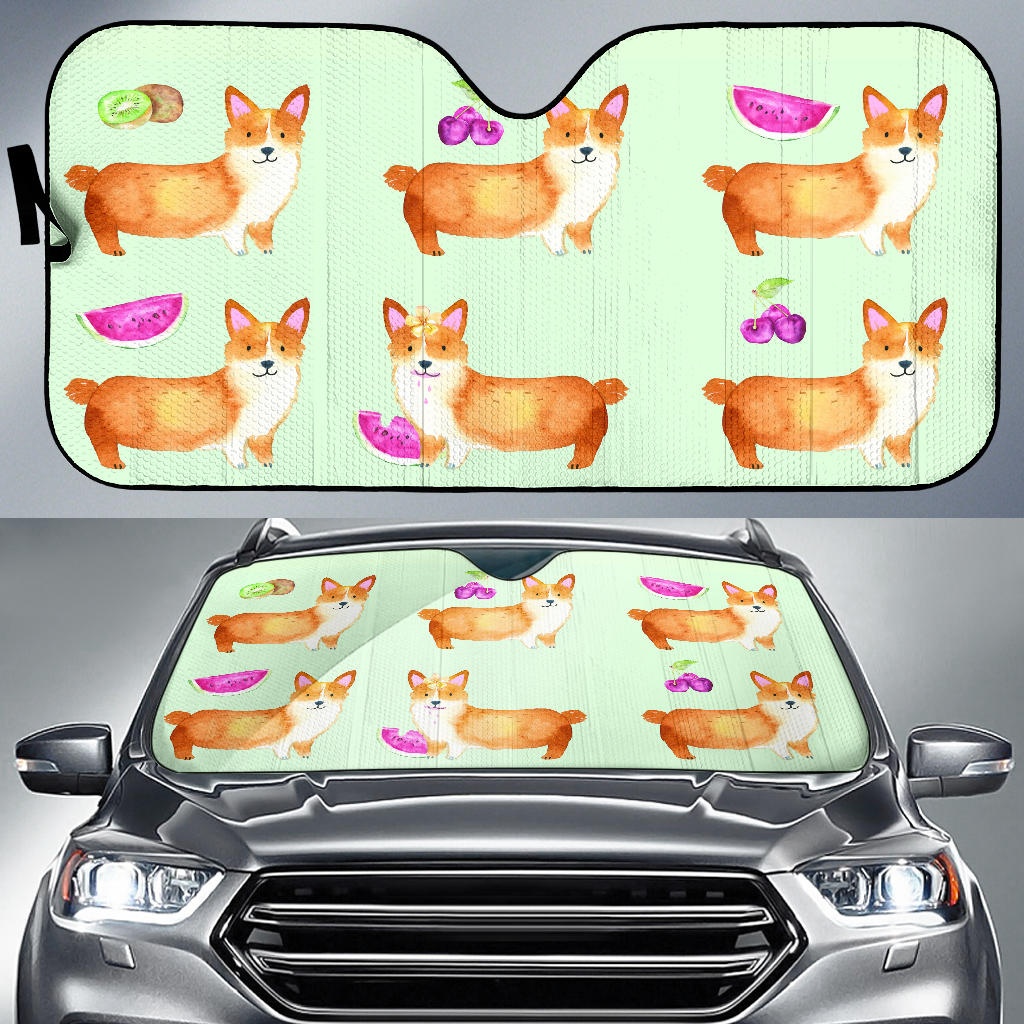
Corgi Watermelon Car Sun Shade
Brand: Cathy Ann's Deals
All of our Auto Sun Shades are custom-made-to-order and handcrafted to the highest quality standards. Protect and keep your car cool with a custom designed auto sun shade Dimensions 57 x 27.5 Inches (145 x 70 cm) Fits most cars, trucks and SUVs Provides protection against UV rays and sun damage while reducing interior heat – no more fading & heat damage Constructed from a high-quality double-insulated laminate material Folds accordion style with a Velcro strap closure for easy storage Please allow 4-7 days to receive a tracking number while your order is hand-crafted, packaged and shipped from our facility. Estimated shipping time is 2-4 weeks.
Category: Vehicles & Parts > Vehicle Parts & Accessories > Vehicle Maintenance, Care & Decor > Vehicle Covers > Motor Vehicle Windshield Covers